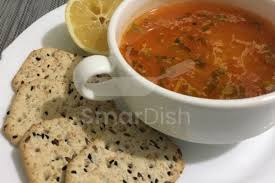
Label: sehriye_soup